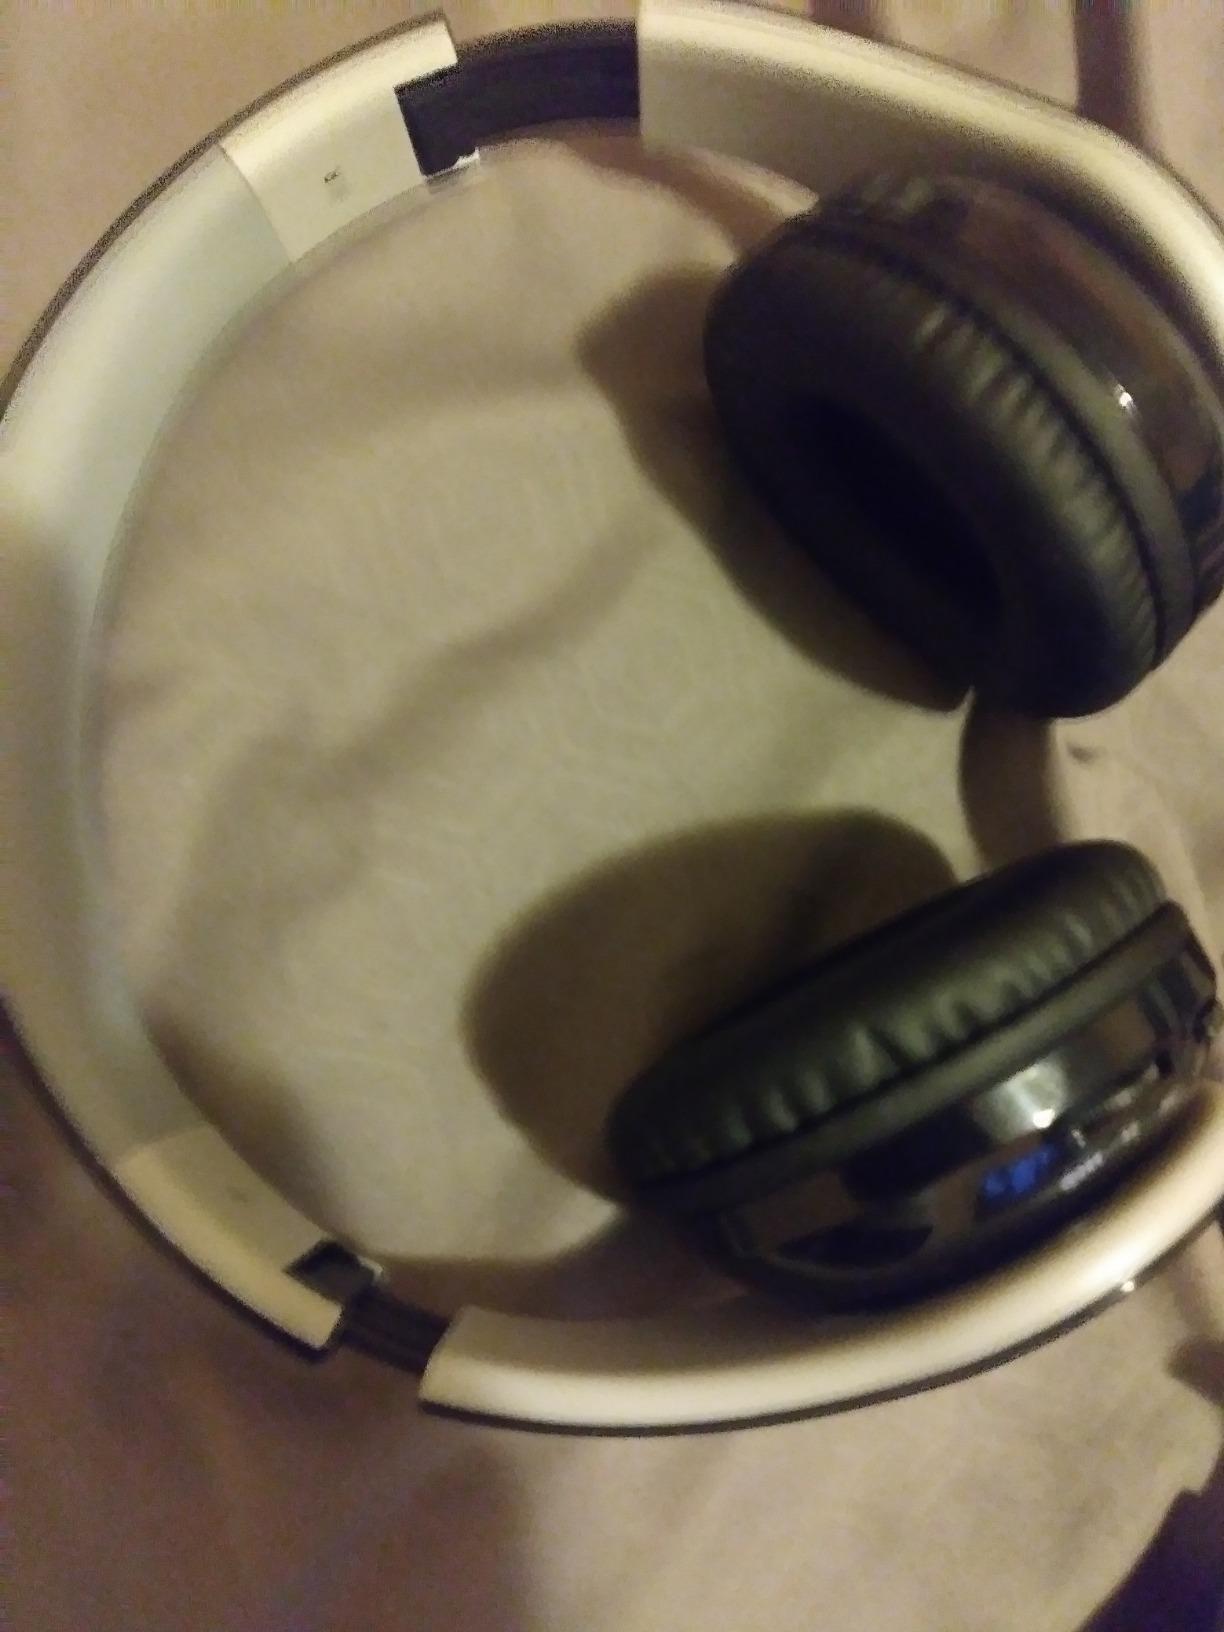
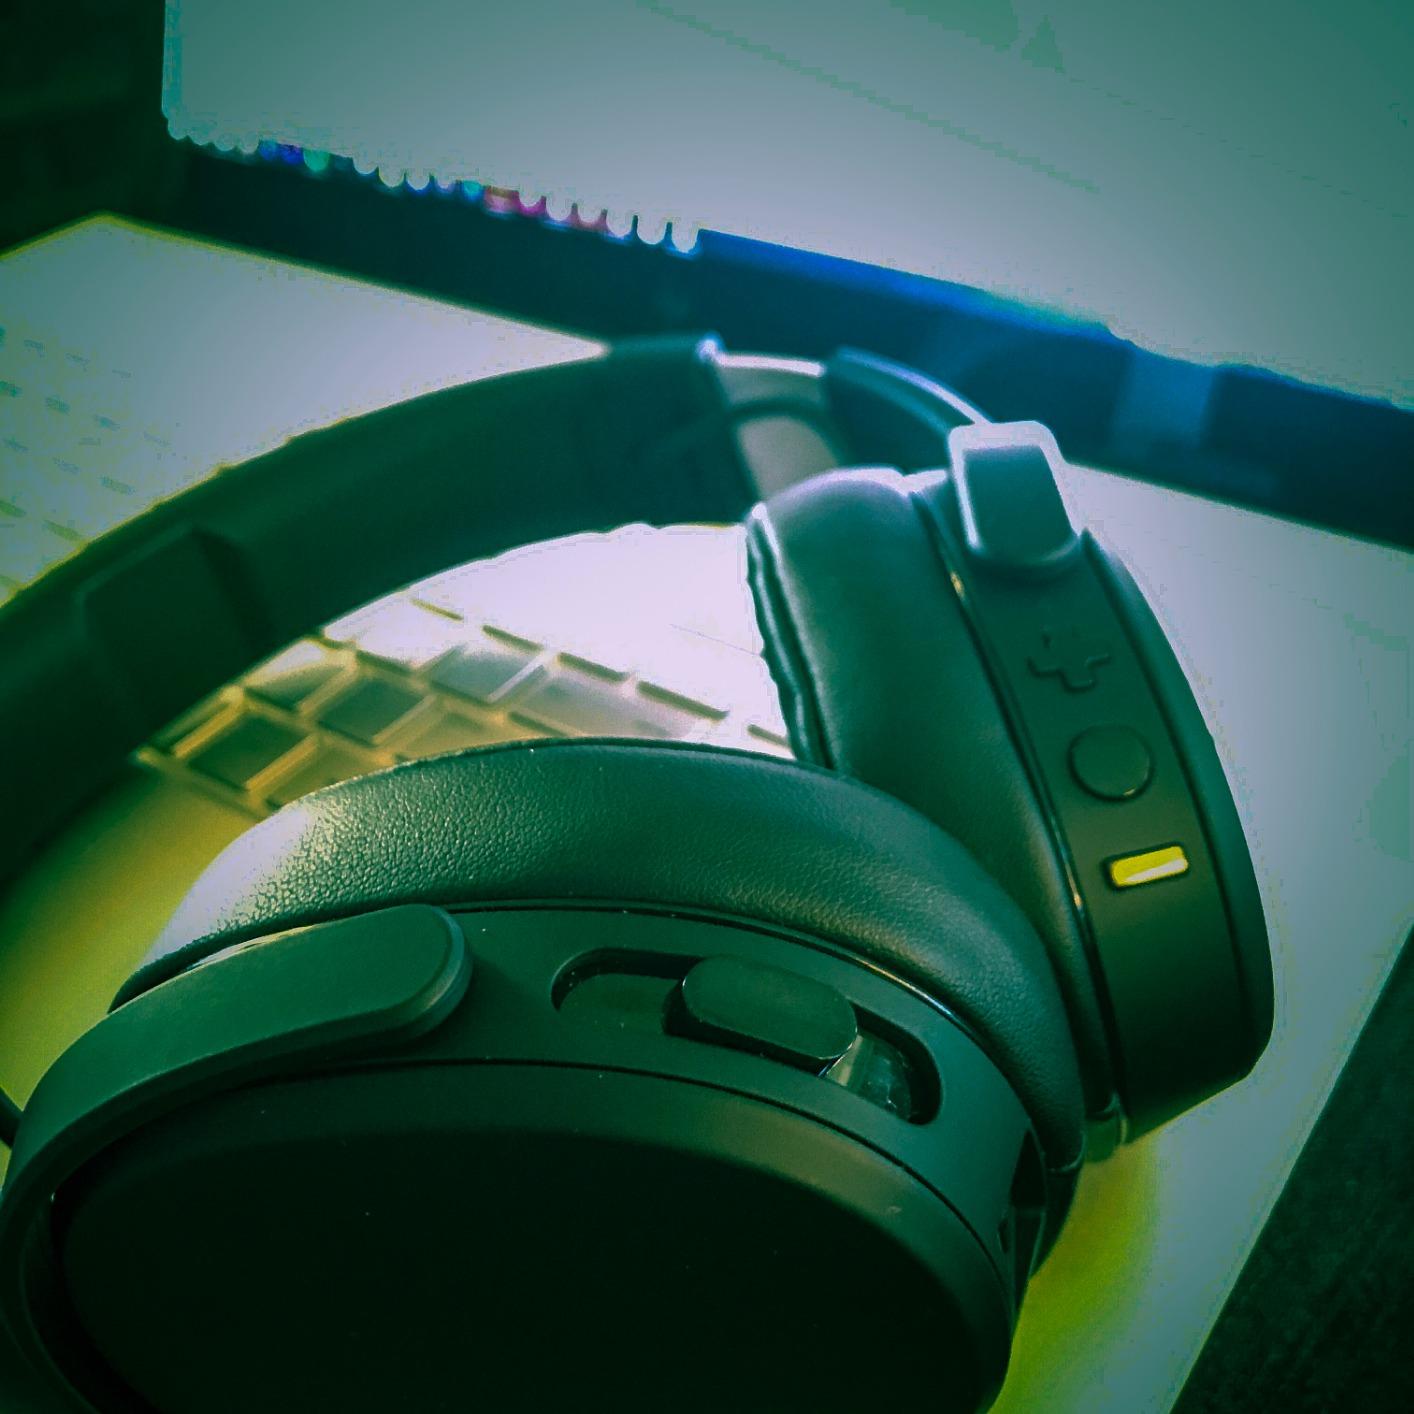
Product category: headphones
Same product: no